Badstuestræde 18

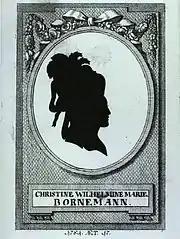
Wilhelmine Zeuthen

The property was home to 36 residents in four households at the time of the 1801 census. Peder Møller resided in the building with three of his two sons (aged 24 and 26, a granddaughter (aged 12), a niece, a brewer (employee), two apprentices, a caretaker and a maid. Johan Gotfried Struch, a grocer whose grocery shop was located in the basement, resided in the building with a grocer's apprentice, the 57-year-old chamberlain Gustav Bille, Bille's servant, a coachman and a workman. Lauritz Leth, inspector of Copenhagen Fire Corps, resided in the building with his wife Anna Dorothea Ulr. Eleonore Bang, their daughters aged 17 and 19), 18-year-old Cecilia Kolstrup, two lodgers and two maids. Peter Christian Zeuthen (1855–1823), director of Enkekassen and the owner of Tølløsegård, Søgaard and Sonnerupgård, resided in the building with his wife Wilhelmine Marie Zeuthen (née Bornemann, 1875–1802, daughter of police master Vilhelm Bornemann), their four sons (aged three to 15), a tutor, a male servant, a housekeeper, a female cook and a maid.